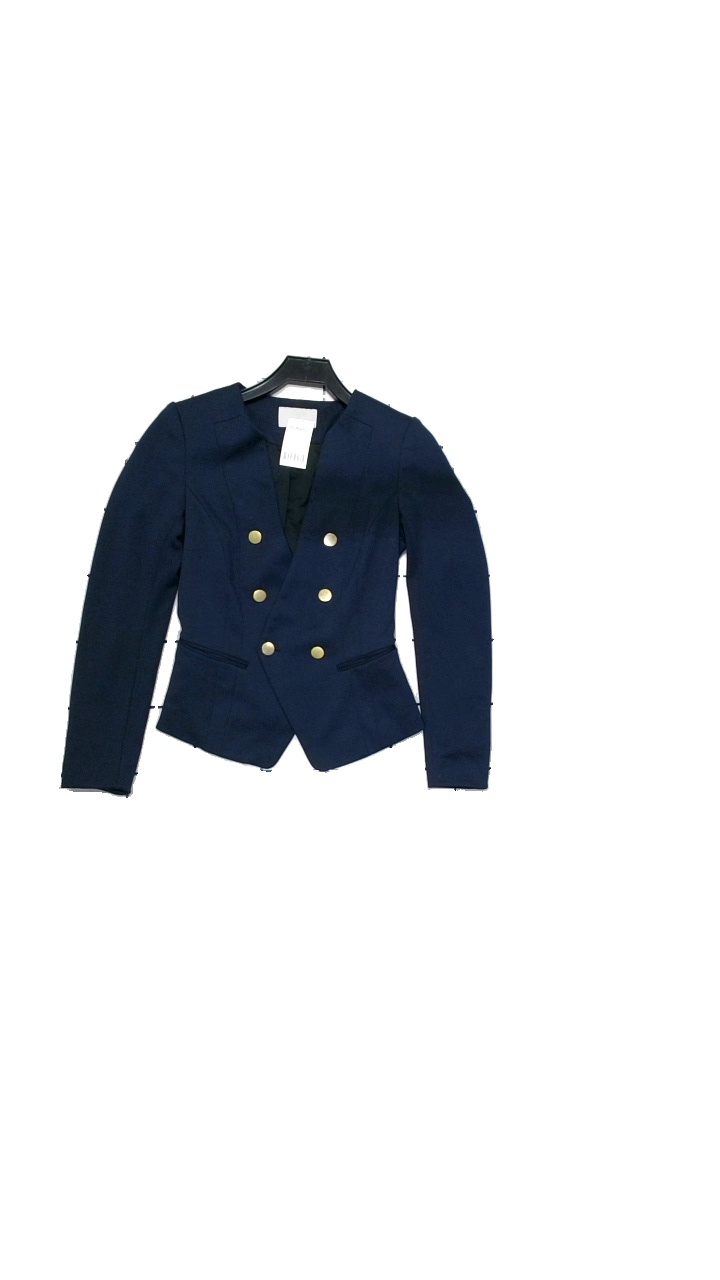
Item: Blazer (Ladies)
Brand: H&m
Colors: Blue
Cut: Tight
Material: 75% polyester, 22% viscose, 3% elastane
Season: Autumn
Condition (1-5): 4
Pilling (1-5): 5
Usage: Reuse
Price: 50-100